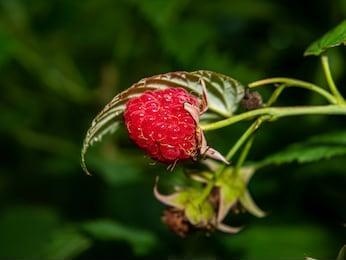
Label: raspberry